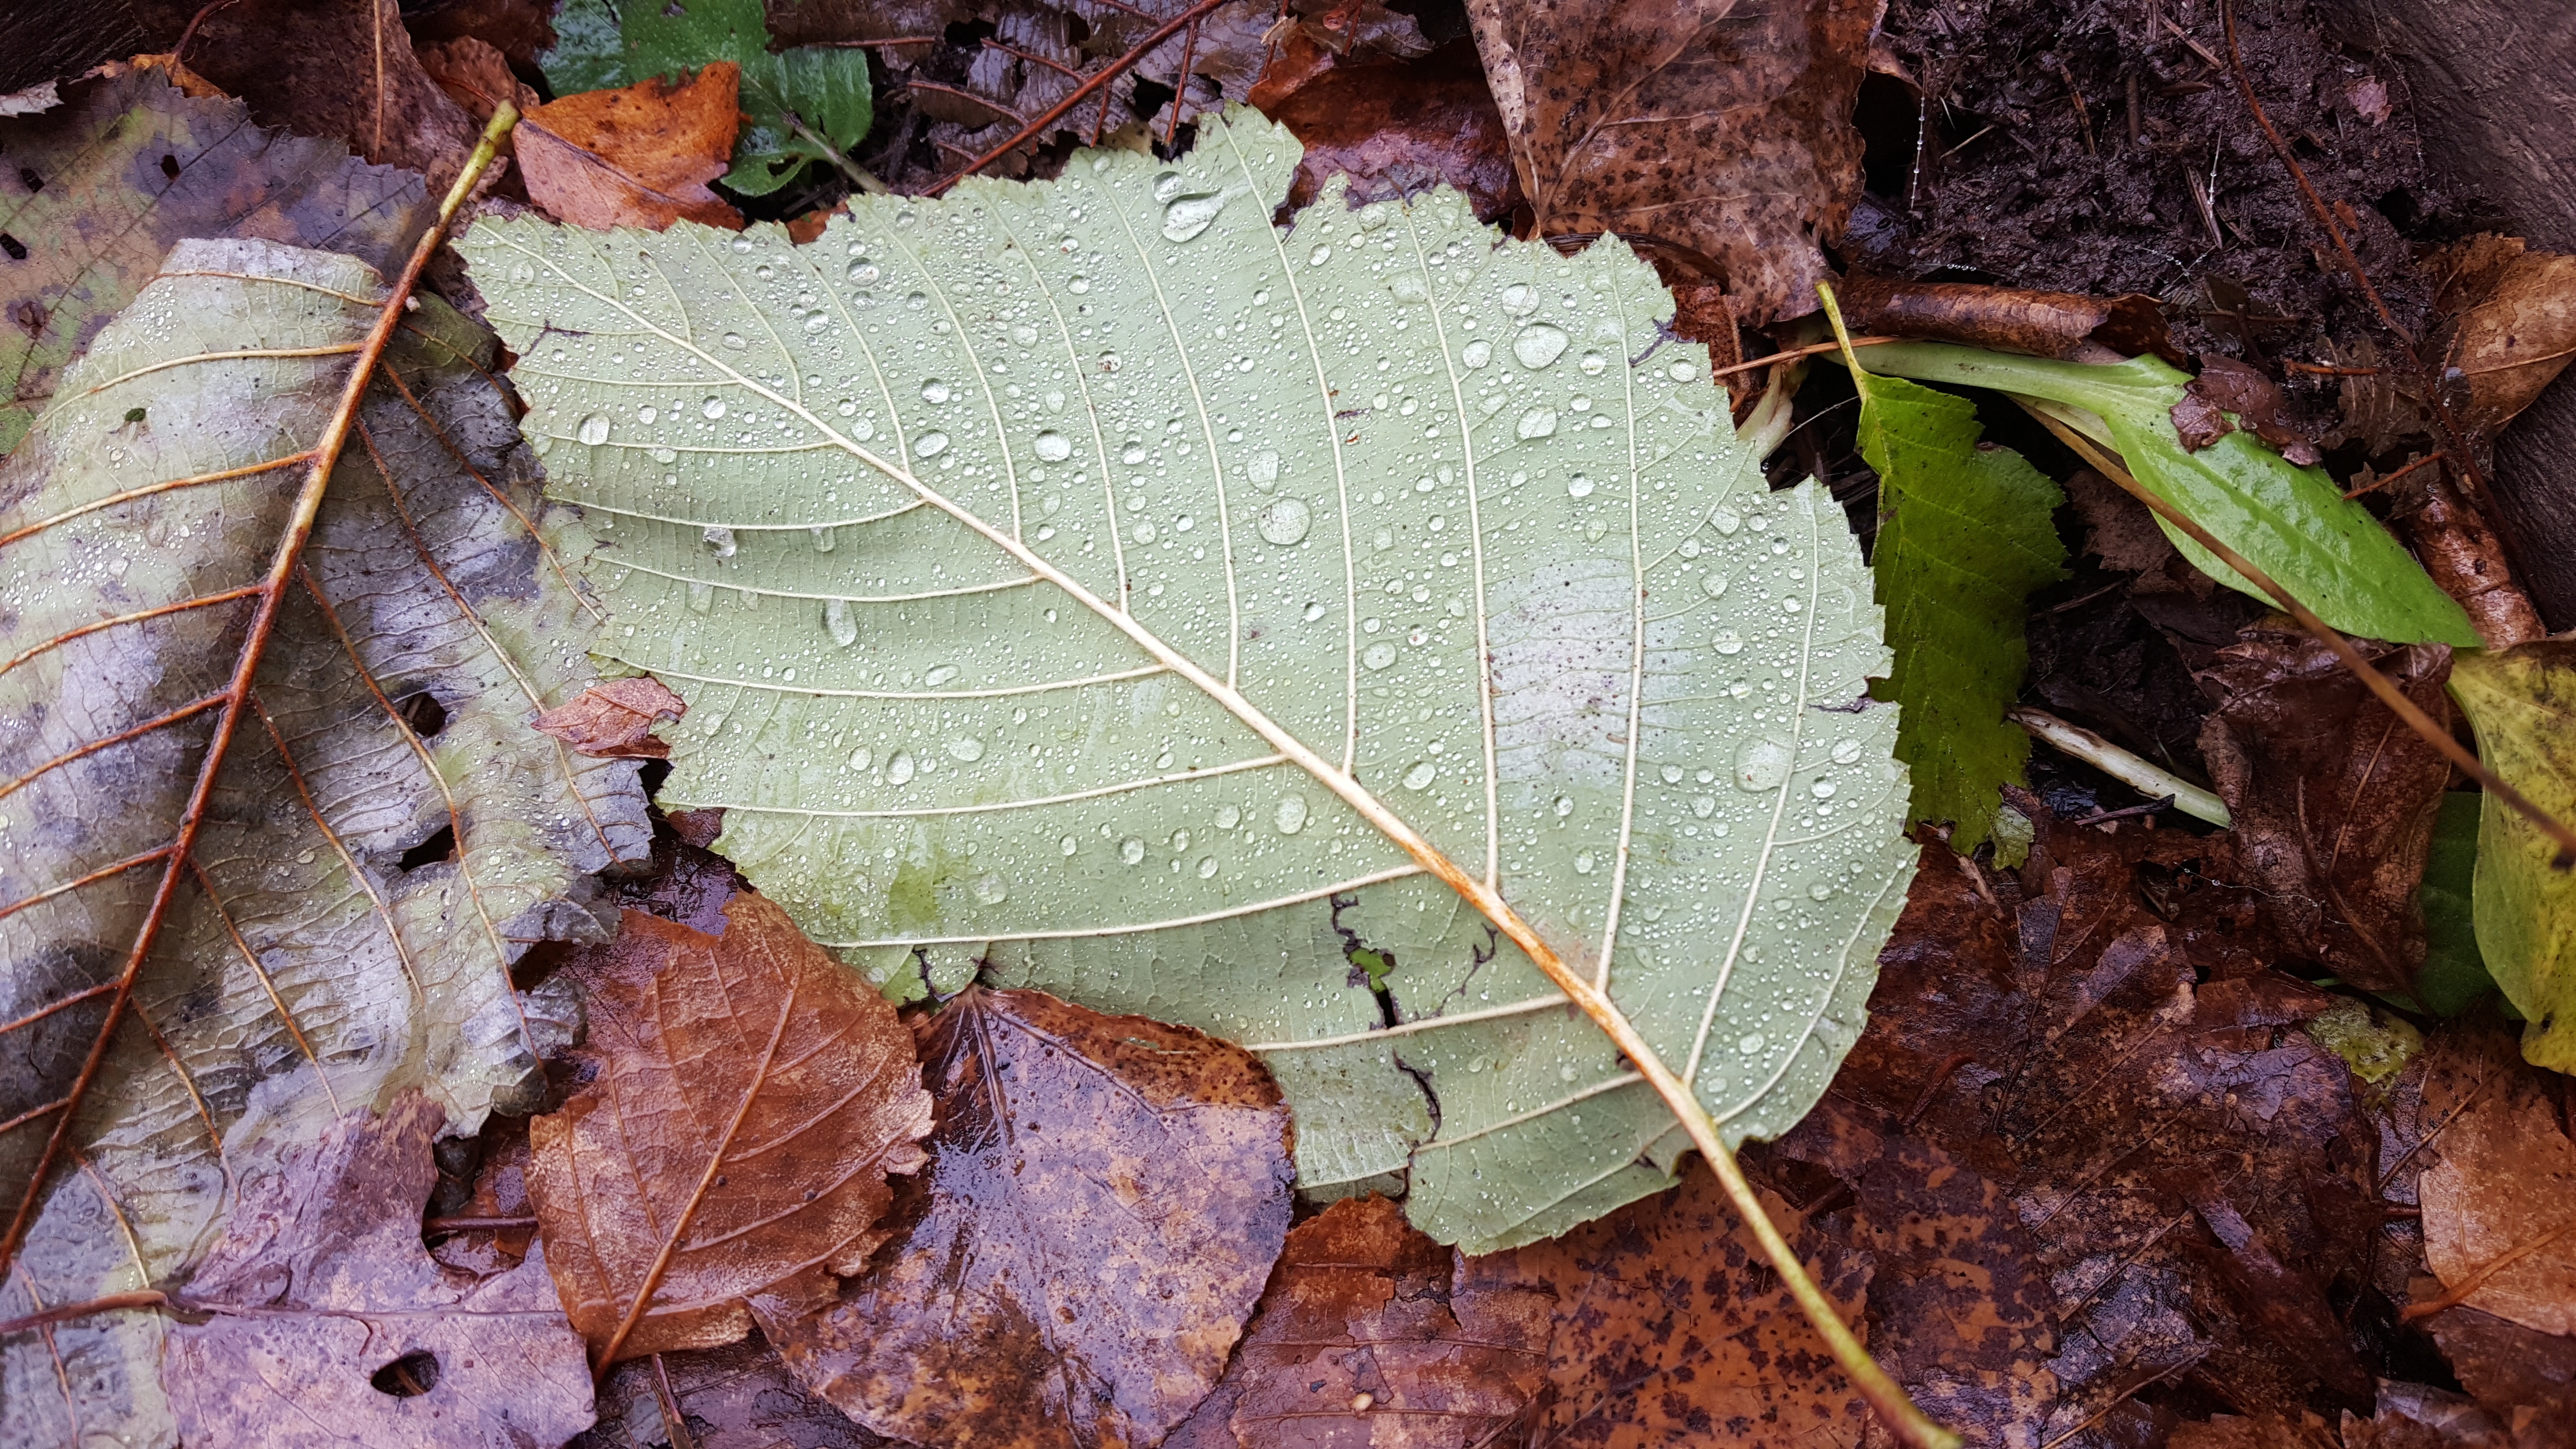
tree, nature, plant, leaf, flower, trunk, wildlife, autumn, soil, botany, flora, season, fauna, macro photography, woody plant, land plant